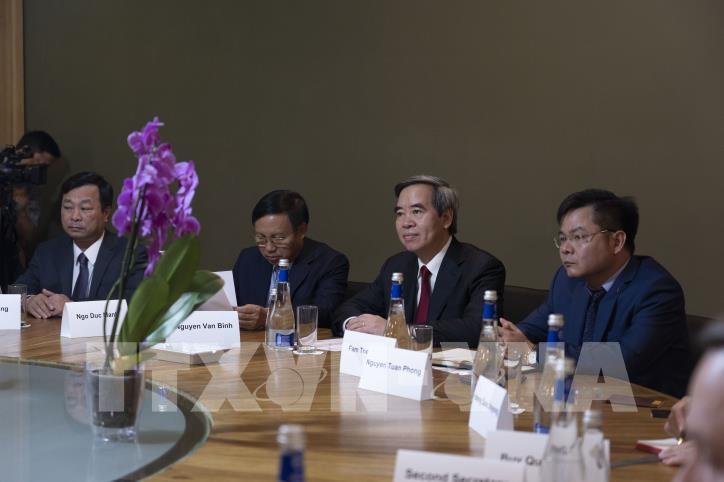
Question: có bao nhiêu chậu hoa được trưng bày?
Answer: có một chậu hoa được trưng bày